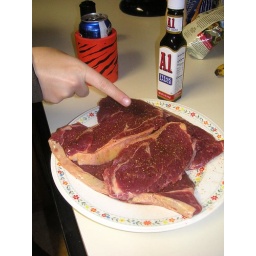
We bought grass fed beef at the farmer's market in the mountains